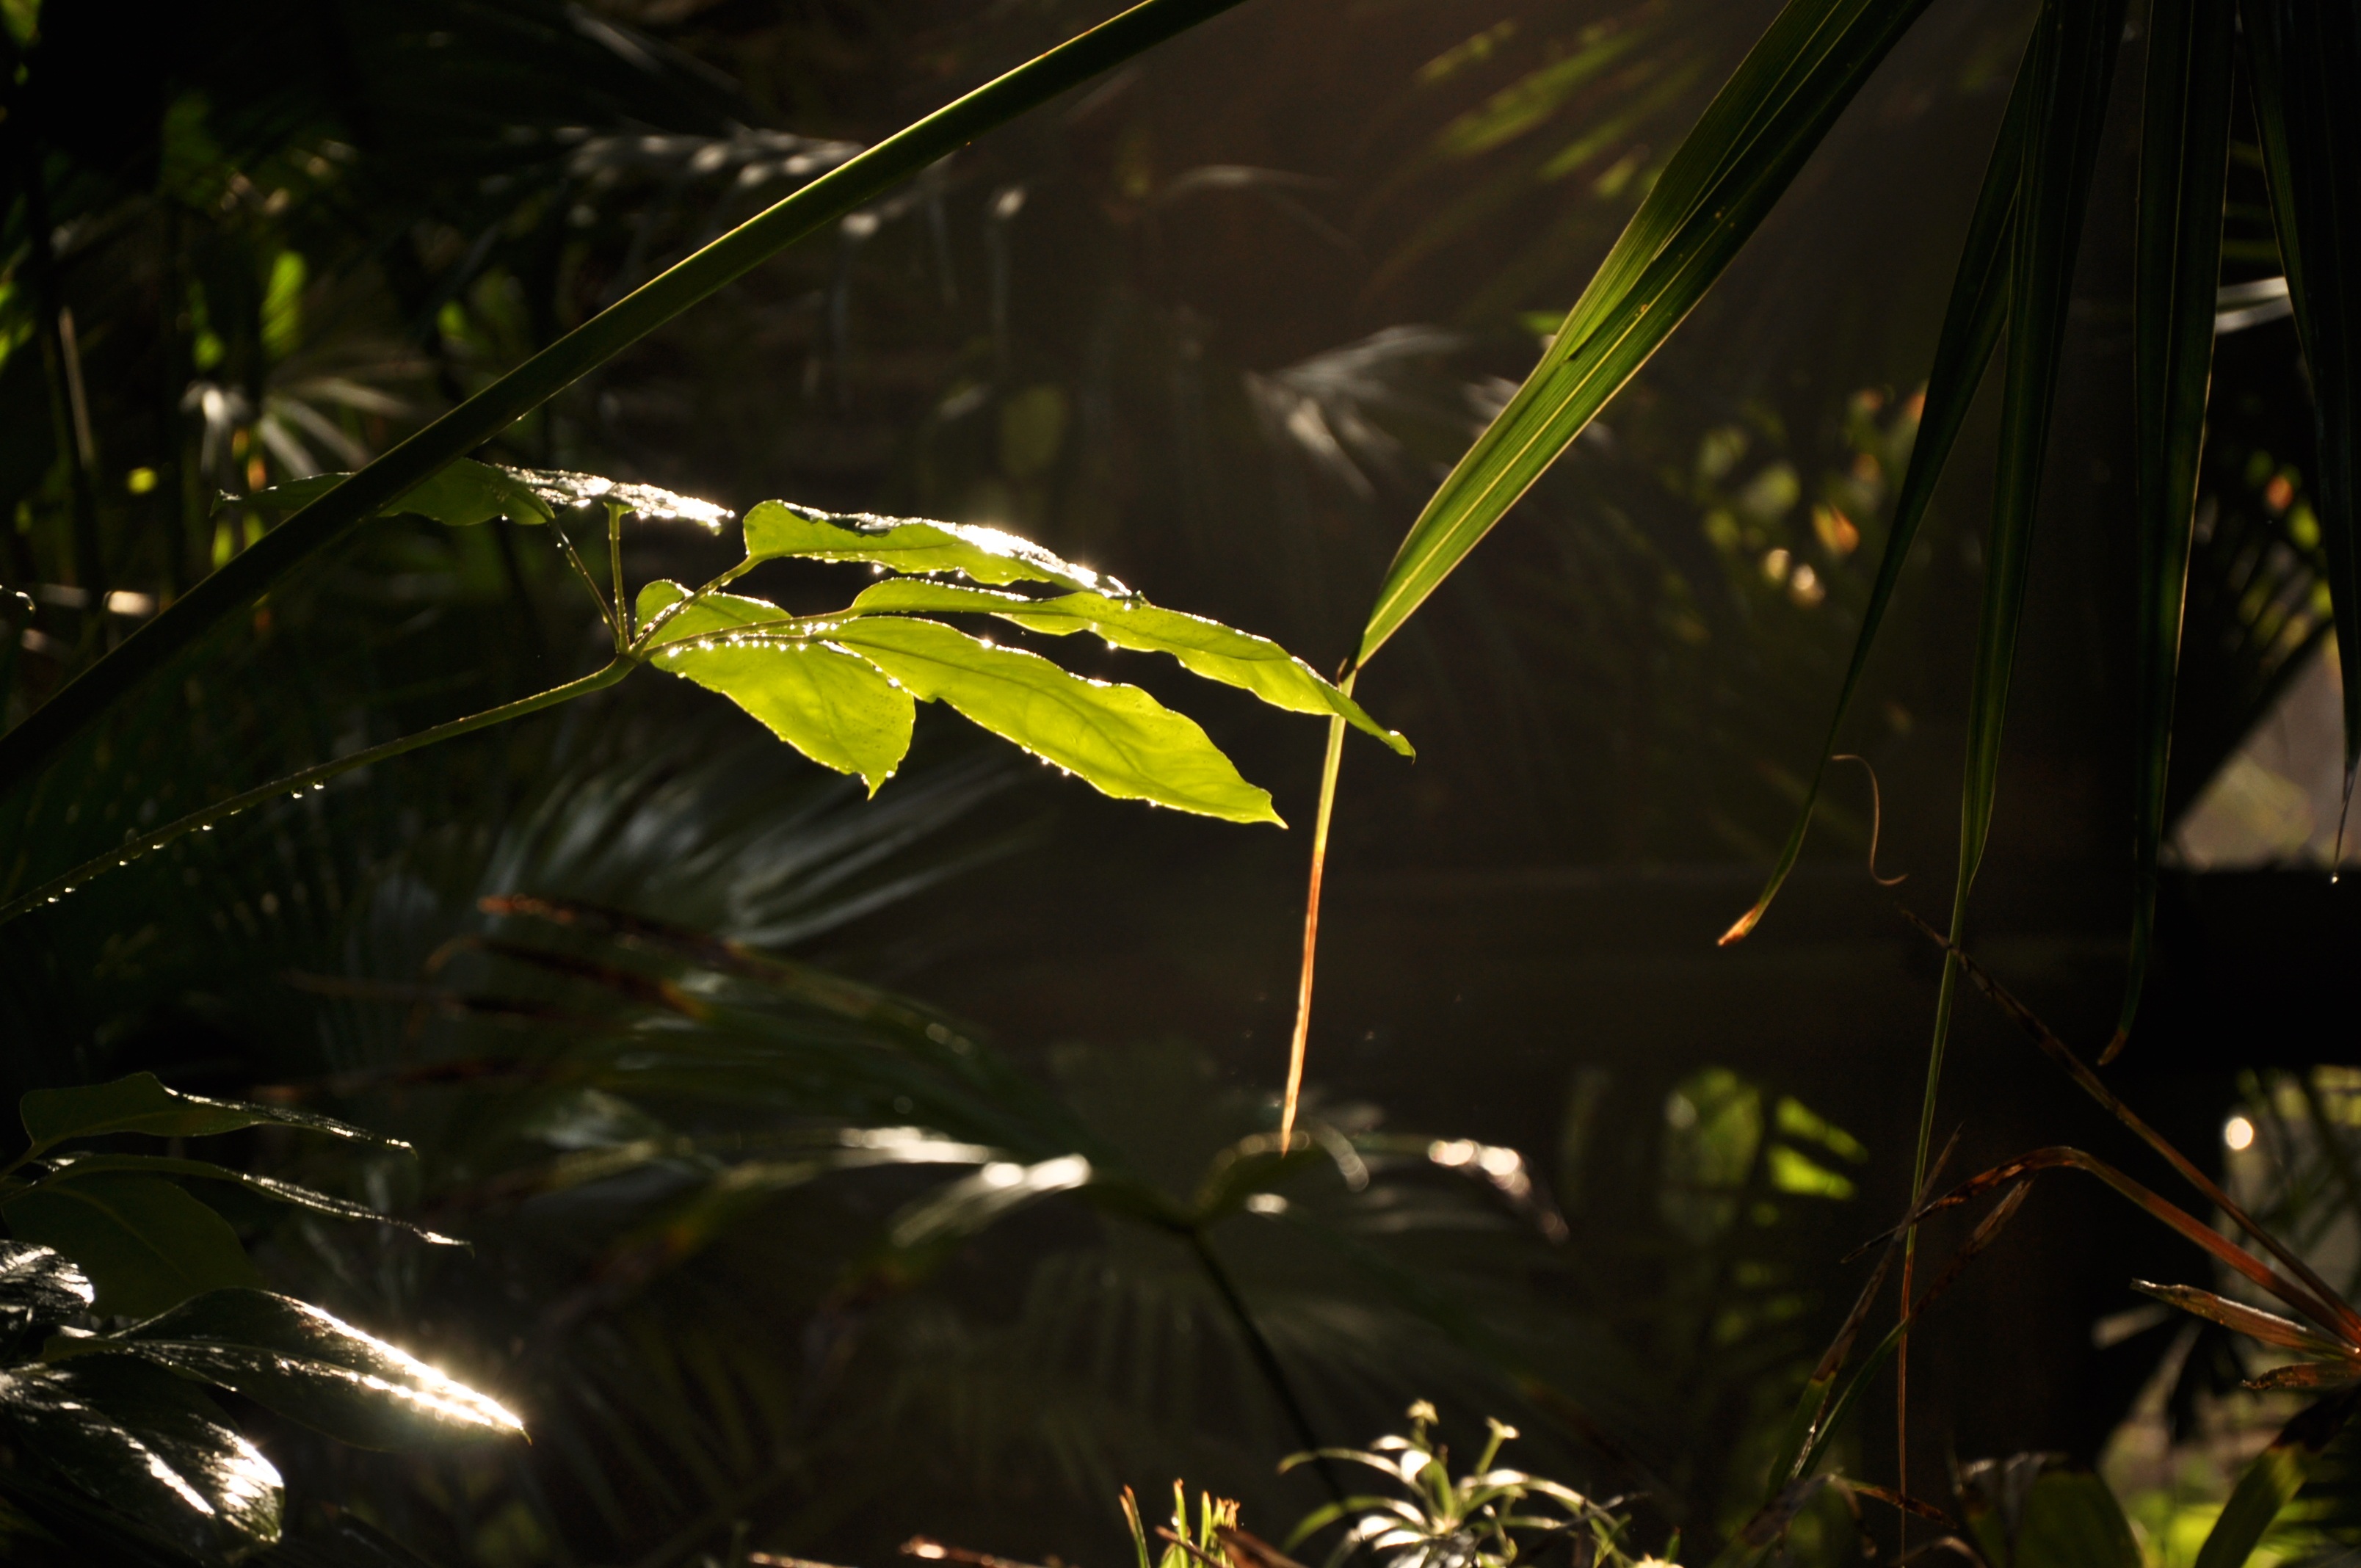
tree, nature, forest, grass, branch, light, growth, plant, sunlight, leaf, flower, environment, green, jungle, natural, autumn, fresh, darkness, botany, yellow, flora, fauna, rainforest, tropics, macro photography